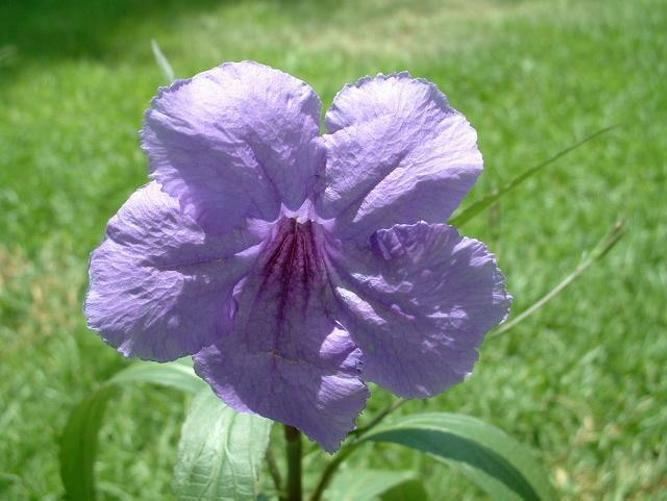
Flower: mexican petunia